Tyco International

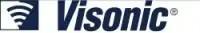
Logo of Visonic, which Tyco acquired for $100 million in 2011

Tyco International announced in January 2011 that it was acquiring Brink's Home Security Holdings (operating as Broadview Security) in a transaction valued at $2.0 billion. It was reported that Broadview Security would merge into Tyco's ADT Security Services division.